2025 NASCAR Euro Series

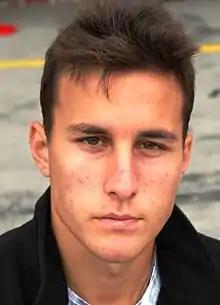
Vittorio Ghirelli, the reigning NASCAR Euro Series champion.

The 2025 NASCAR Euro Series is the seventeenth Racecar Euro Series season, and the first under the NASCAR Euro Series branding. It is the fourteenth season of the series under official NASCAR sanctioning. The season started on 12 April with the Valencia NASCAR Fest at Circuit Ricardo Tormo and will end on 12 October with the EuroNASCAR Finals at Circuit Zolder.